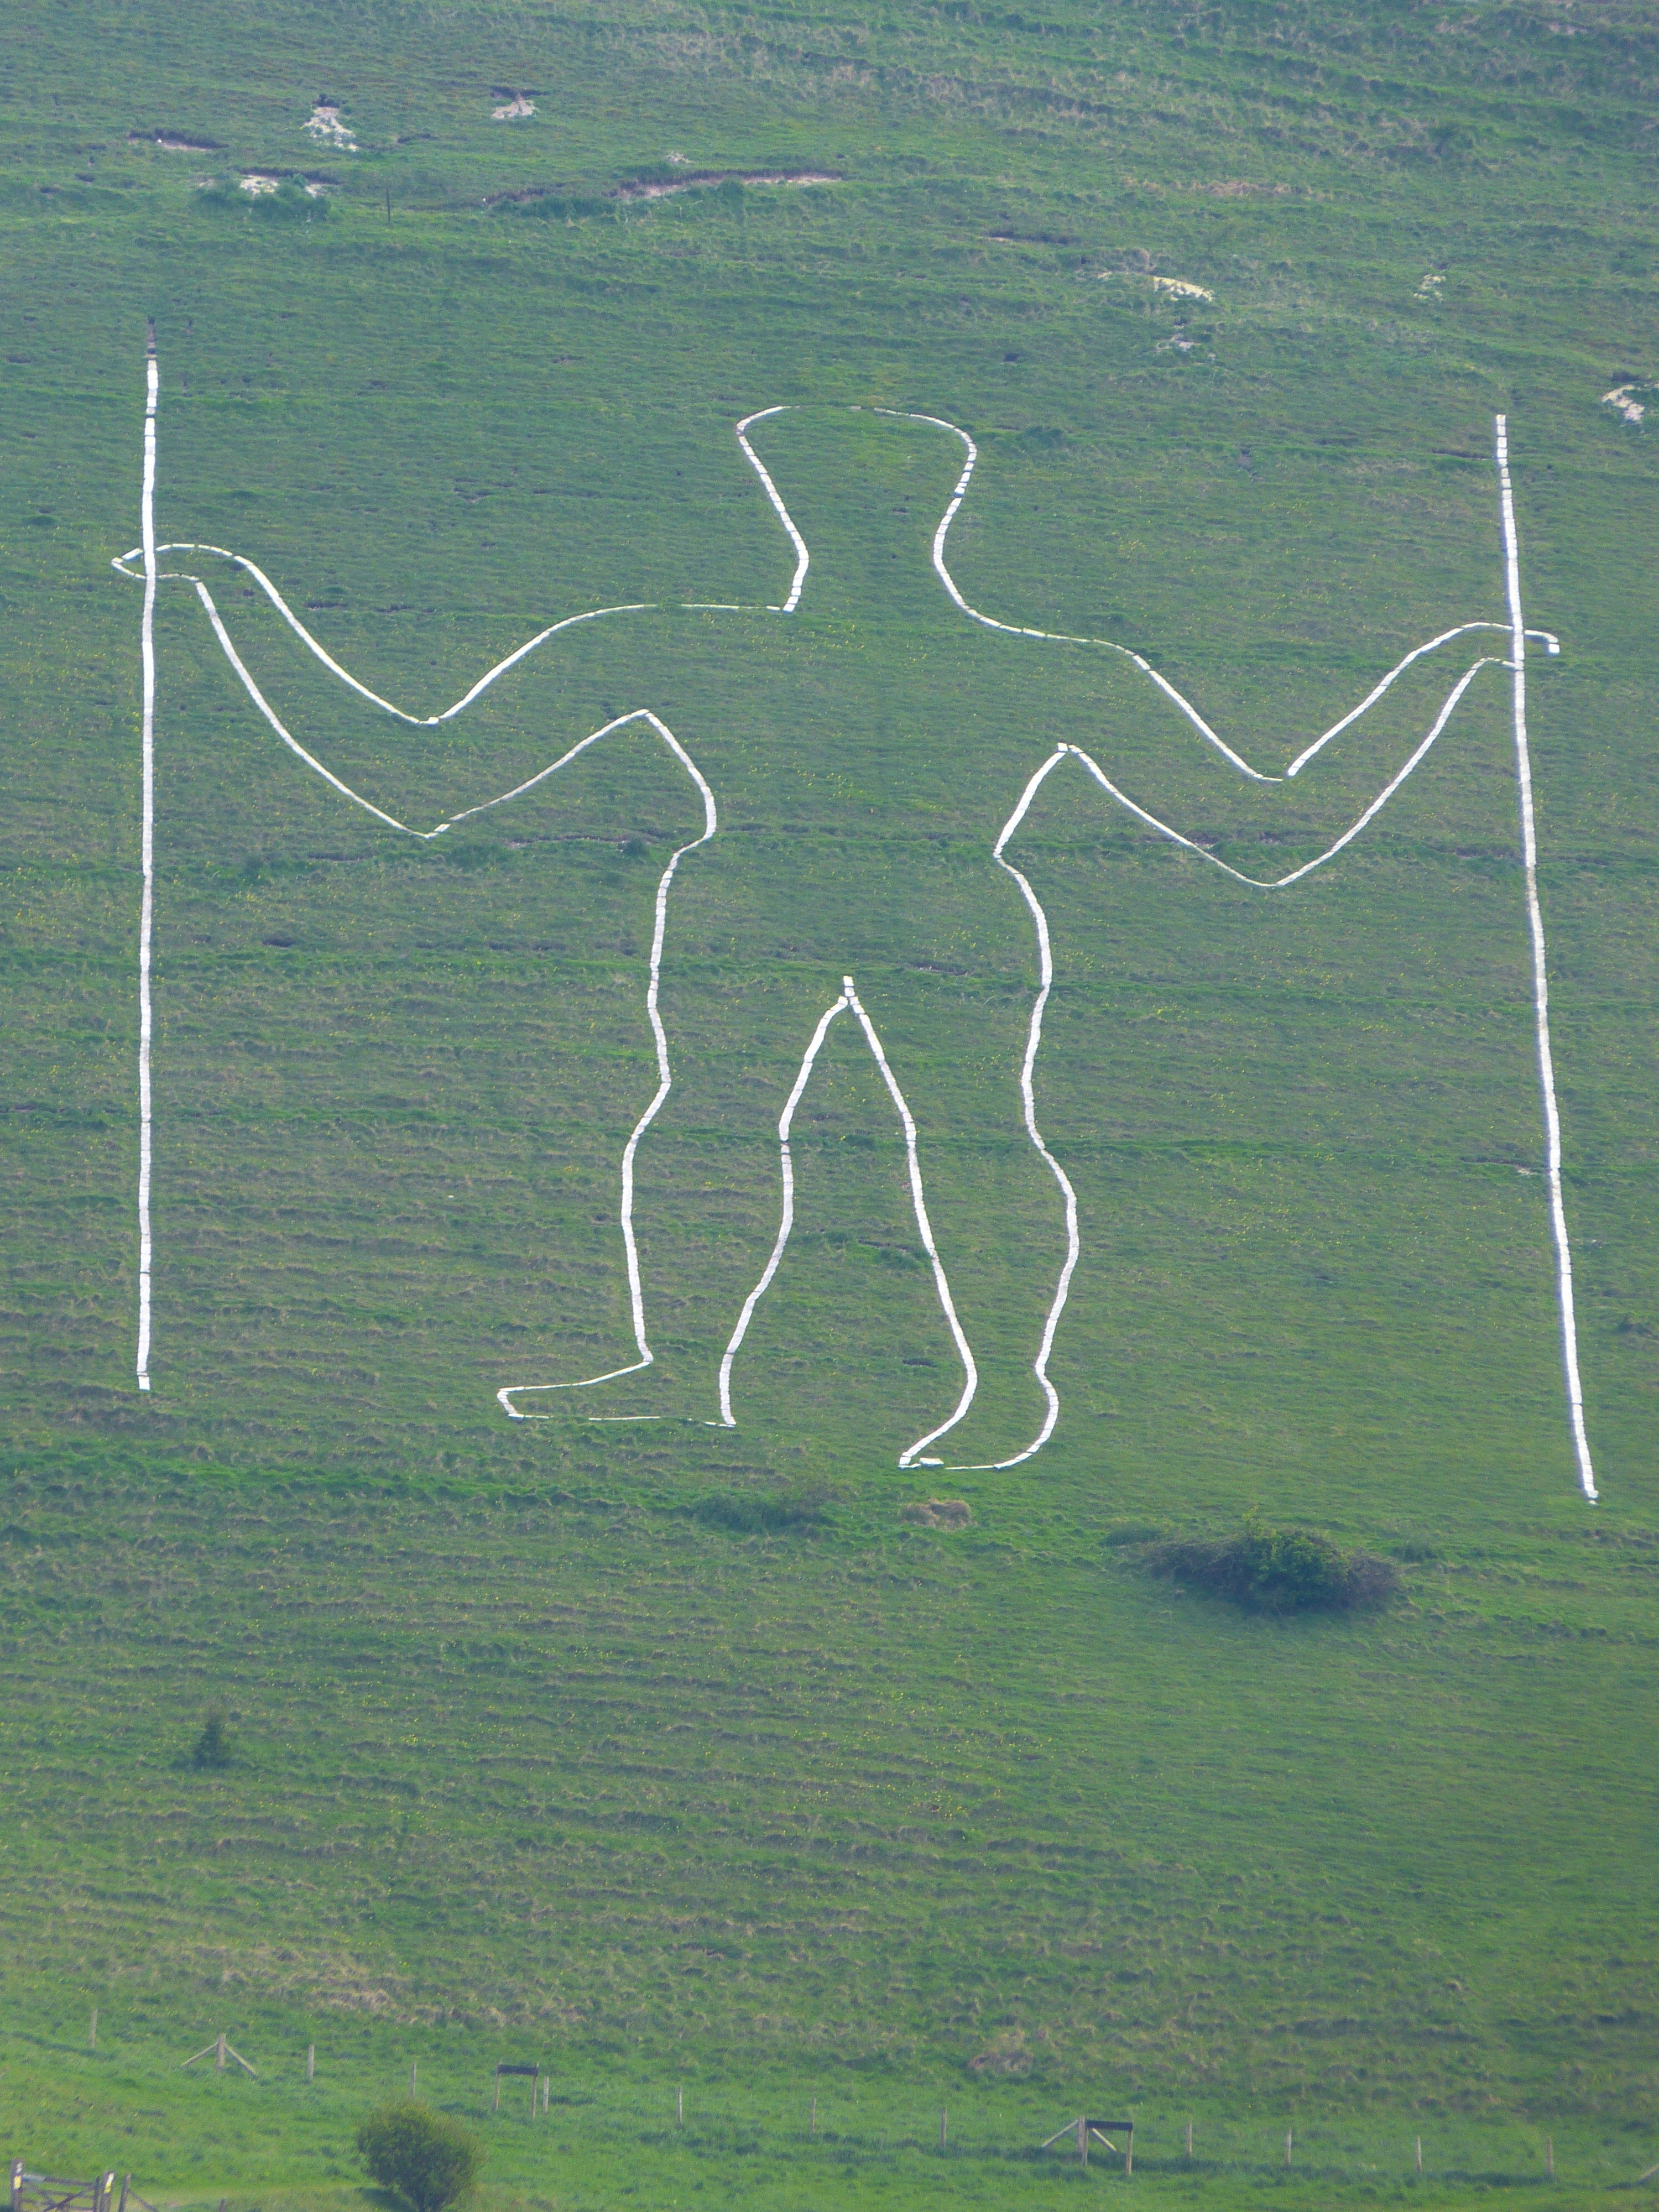
man, outline, wind, line, plain, england, wetland, east sussex, wilmington, long man of wilmington, hill figure